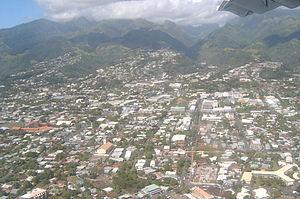
Tahiti, vue d'avion de Papeete, été 2005
Tahiti est une île de la Polynésie française située dans le Sud de l'océan Pacifique. Elle fait partie du groupe des îles du Vent et de l'archipel de la Société. Cette île haute et montagneuse, d'origine volcanique, est entourée d'un récif de corail. L'île est composée de deux parties — Tahiti Nui, la plus importante, et Tahiti Iti également appelée la Presqu'île, reliées entre elles par l'isthme de Taravao.
La présentation de cet inventaire s'inspire des listes de monuments historiques, incluant tous les éléments patrimoniaux ayant fait ou non l'objet d'une notice d'inventaire par les « Services régionaux de l'inventaire des départements, régions et territoires d’Outre-Mer », que les éléments soient ou non protégés au titre des monuments historiques où qu'ils aient disparu et ait été transformés où réutilisés à d'autres fins.